Nature Ecology and Evolution

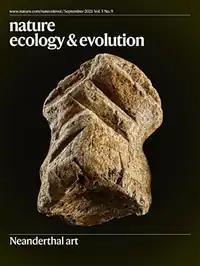
Cover of Volume 5 Issue 9 from September 2021

Nature Ecology and Evolution is an online-only monthly peer-reviewed scientific journal published by Nature Portfolio covering all aspects of research on ecology and evolutionary biology. It was established in 2017. Its first editor-in-chief was Patrick Goymer. The current editor-in-chief is Simon Harold.